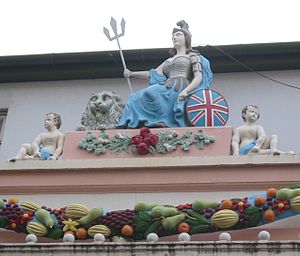
Storbritannien / Nationale symboler
Statue af Britannia på en pub på Jersey.
Storbritannien, officielt Det Forenede Kongerige Storbritannien og Nordirland, er et land i Vesteuropa. Storbritannien udgøres af øen af samme navn, den nordøstlige del af øen Irland samt et stort antal mindre øer. Nordirland deler, som den eneste del af Storbritannien, landegrænse med et andet land, Republikken Irland. Storbritannien er på nær førnævnte landegrænse omgivet af Atlanterhavet med Nordsøen mod øst, Den Engelske Kanal mod syd, og Det Keltiske Hav mod syd og sydvest. Landet har dermed verdens 12. længste kystlinje. Mellem Storbritannien og Irland ligger Det Irske Hav. Storbritannien er med sine 242.000 kvadratkilometer verdens 78. største og Europas 11. største land. Det er med sine 65,1 millioner indbyggere det 21. folkerigeste land i verden. Dermed har Storbritannien den 4. højeste befolkningstæthed i EU.